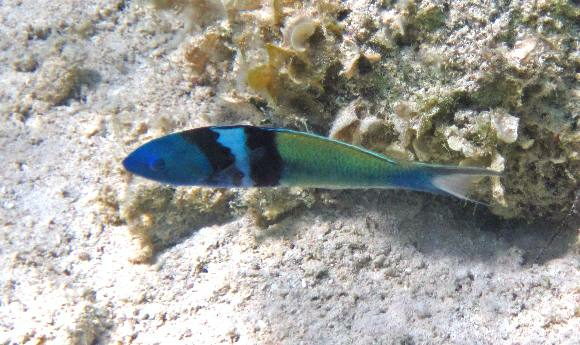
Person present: No